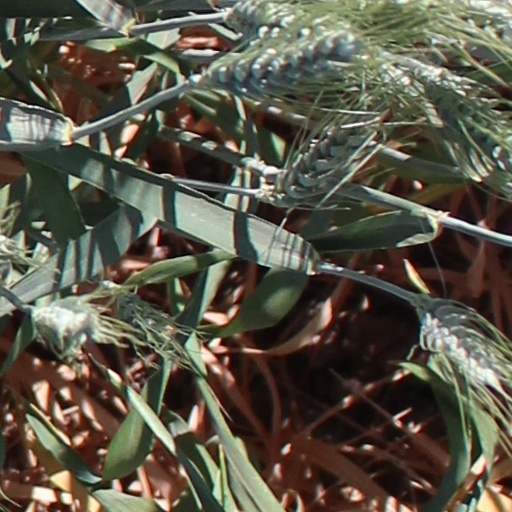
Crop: wheat